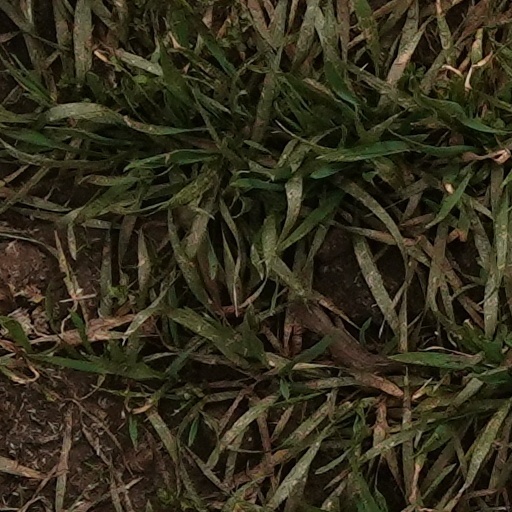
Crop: wheat